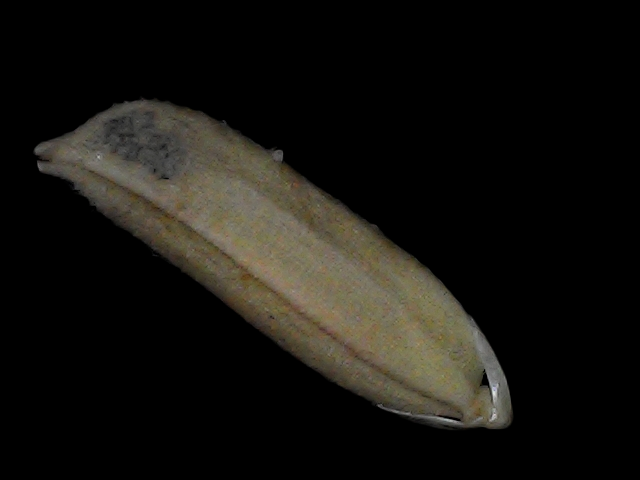
Rice variety: Bd87